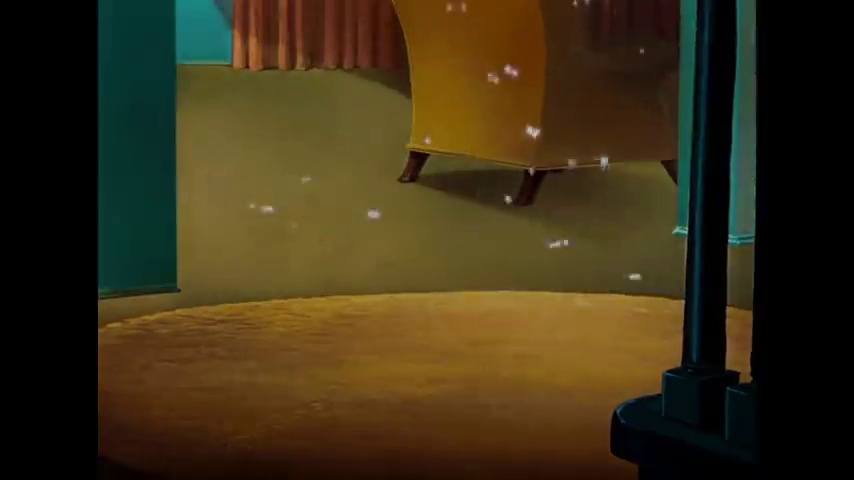
Portrait style: Cartoon Portrait